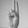
ASL letter: U